Whitechapel murders

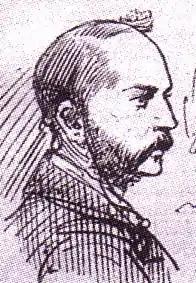
Inspector Frederick Abberline led the police investigation.

Initial investigations into the murder had little success, although elements of the press linked it to the two previous murders and suggested the killing might have been perpetrated by a gang, as in the case of Smith. "The Star" newspaper suggested instead that a single killer was responsible and other newspapers took up their storyline. Suspicions of a serial killer at large in London led to the secondment of Detective Inspectors Frederick Abberline, Henry Moore and Walter Andrews from the Central Office at Scotland Yard. On the available evidence, Coroner Baxter concluded that Nichols was murdered at just after 3 am where she was found. In his summing up, he dismissed the possibility that her murder was connected with those of Smith and Tabram, as the lethal weapons were different in those cases, and neither of the earlier cases involved a slash to the throat. However, by the time the inquest into Nichols's death had concluded, a fourth woman had been murdered, and Baxter noted "The similarity of the injuries in the two cases is considerable."